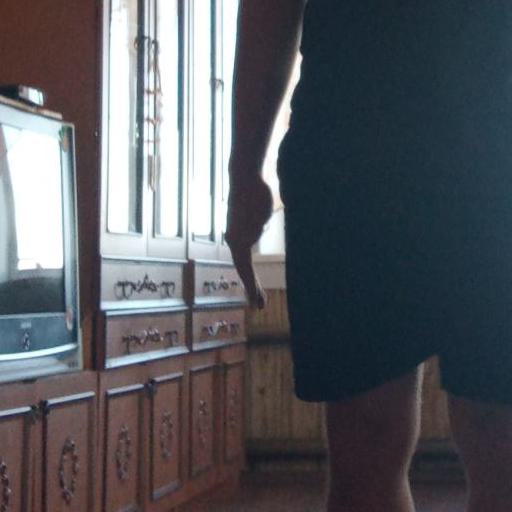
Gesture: no_gesture